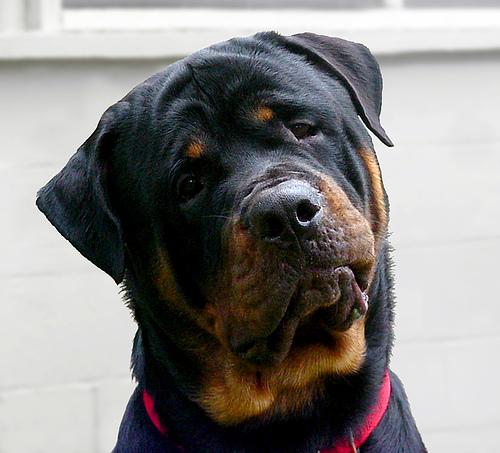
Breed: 224-n000060-Rottweiler